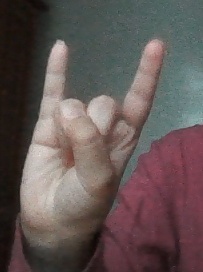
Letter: la